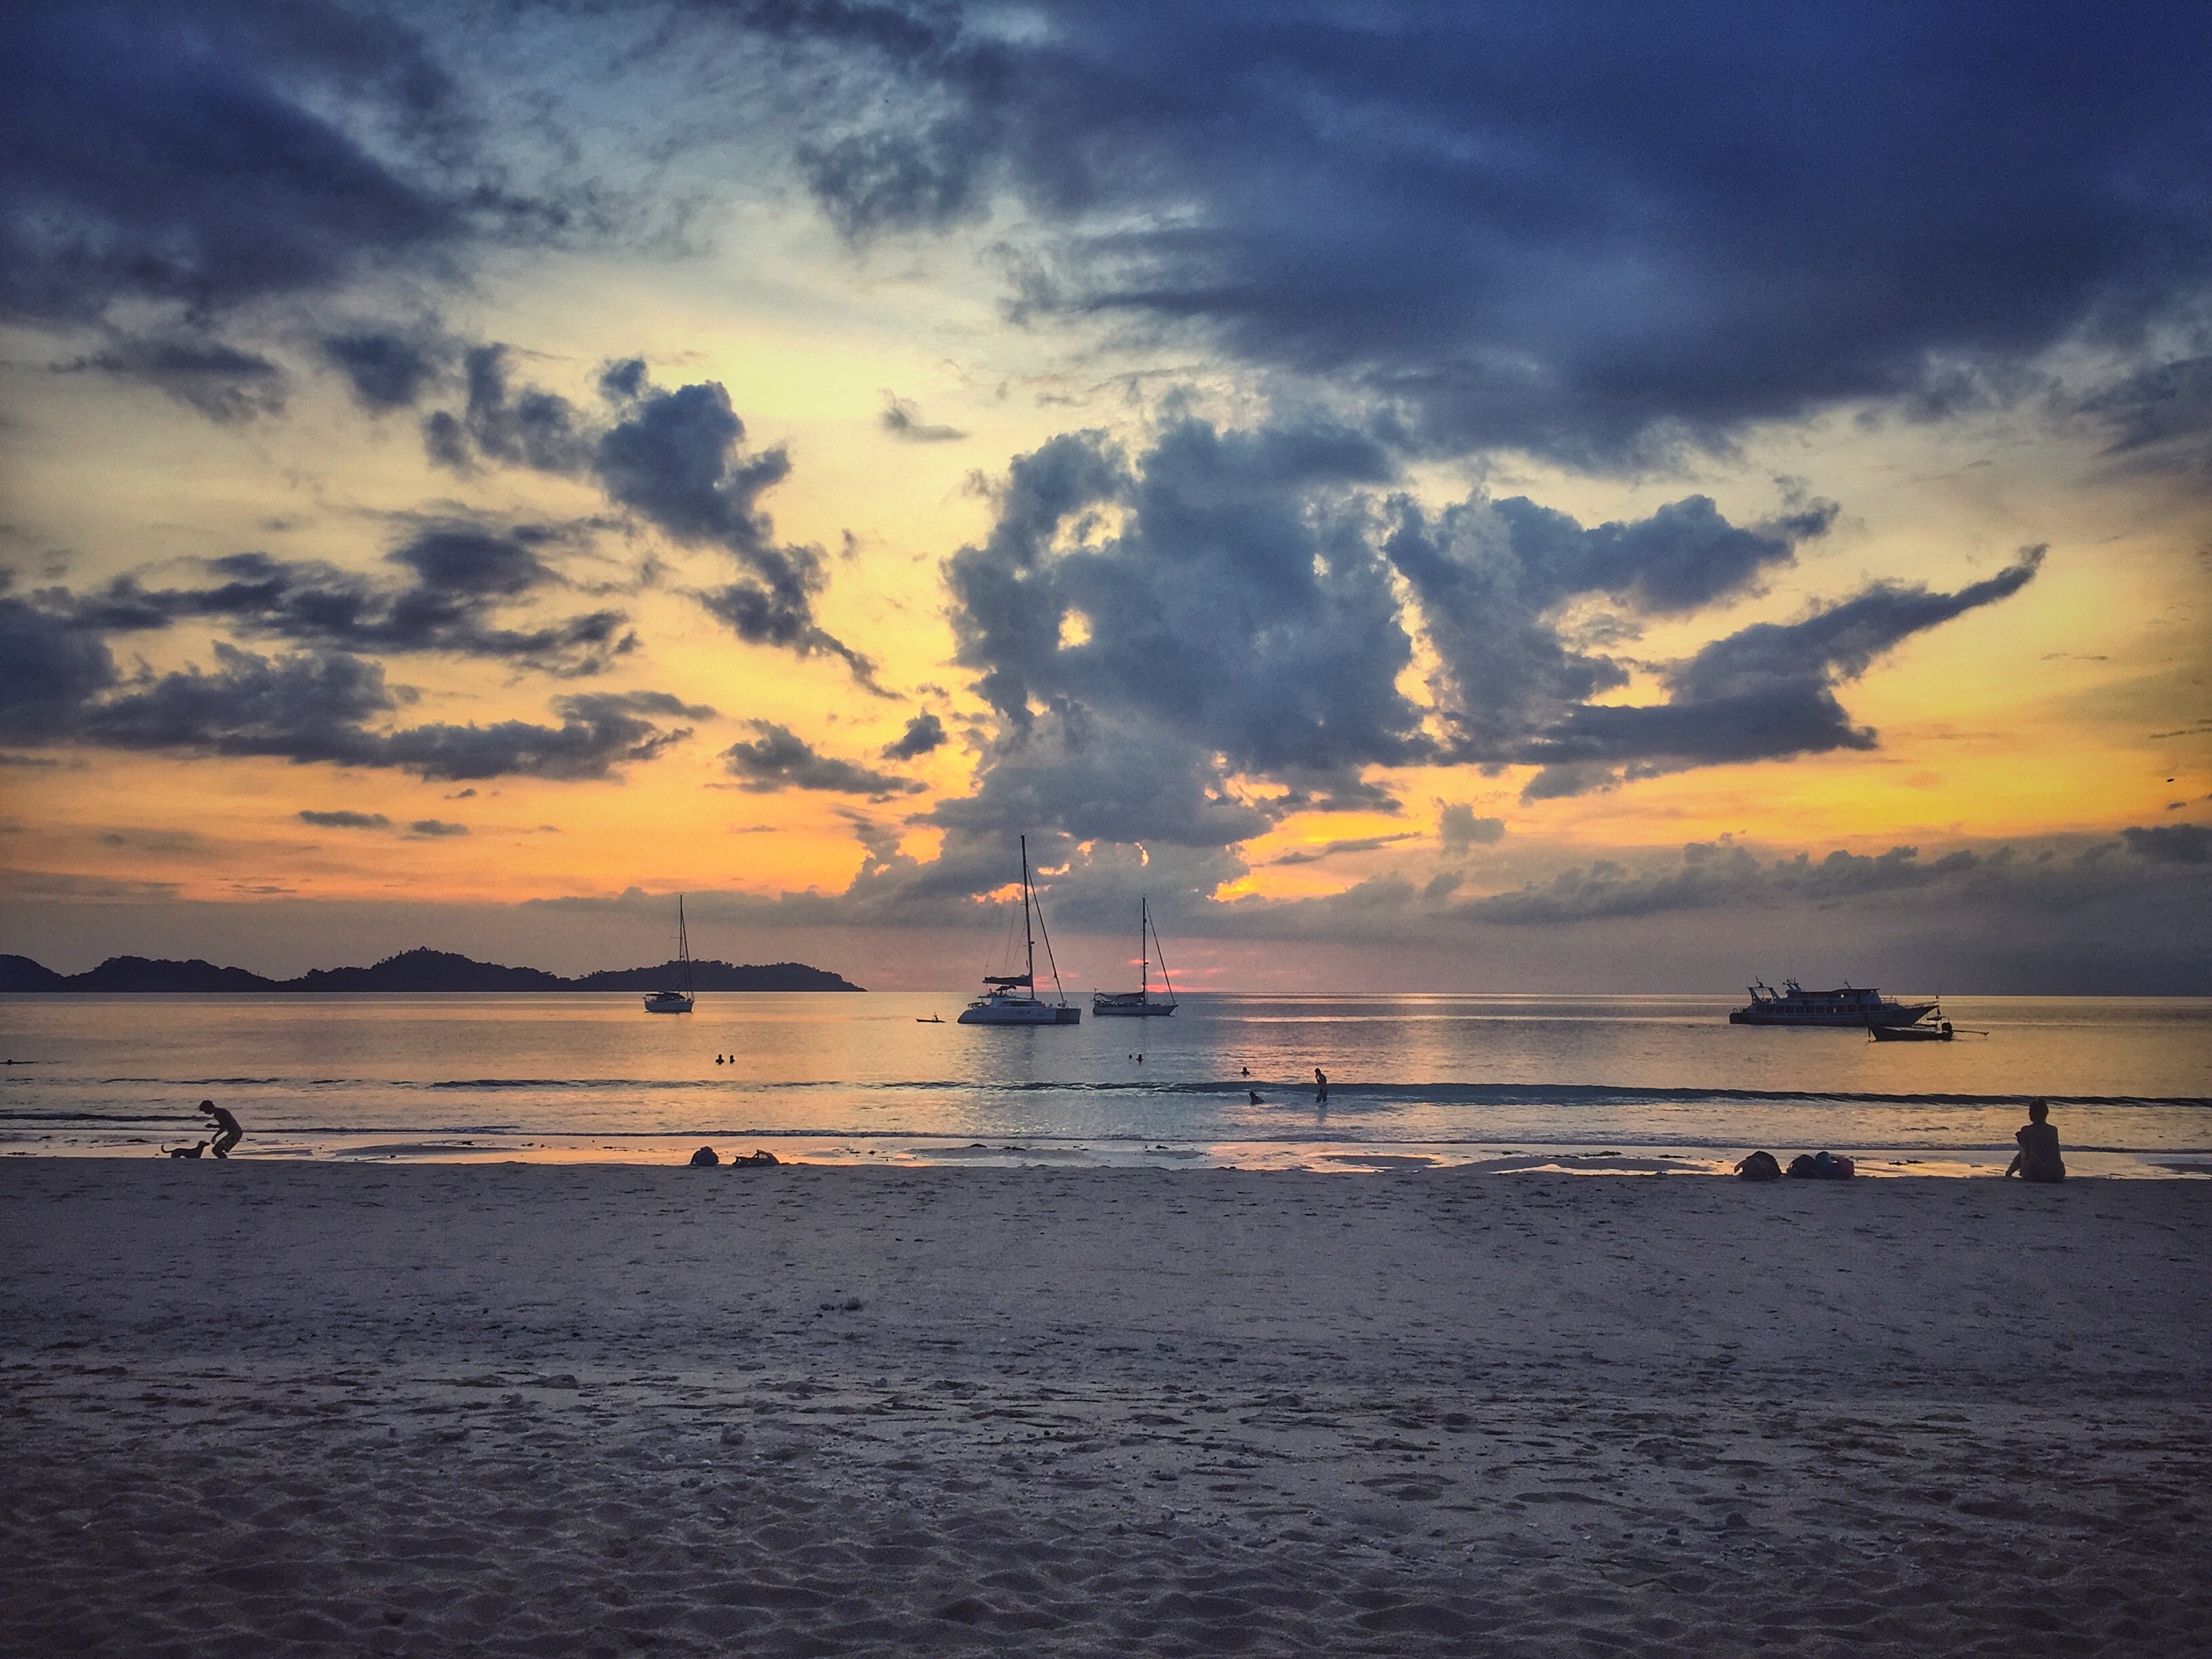
beach, landscape, sea, coast, nature, sand, ocean, horizon, light, cloud, sky, sun, sunrise, sunset, sunlight, morning, shore, wave, dawn, summer, dusk, evening, reflection, color, artistic, island, paint, colorful, yellow, season, artwork, body of water, painting, style, impressionism, canvas, afterglow, meteorological phenomenon, wind wave